PDP-9

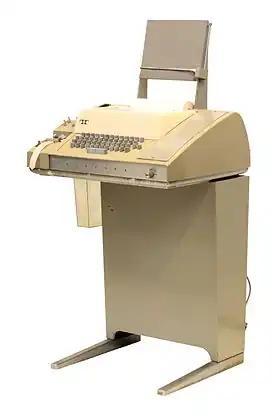
Model 33 Teleprinter, similar to the PDP-9's console device, though the PDP-9 had faster dedicated paper tape devices instead of the integrated reader/punch.

The system came with an OS that functions as single-user keyboard monitor, called ADSS (ADvanced Software System). DECsys provided an interactive, single-user, program development environment for Fortran and assembly language programs.